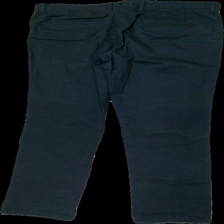
View: back
Type: Trousers
Category: Men
Brand: Esprit
Colors: Black
Material: 100% cotton
Cut: Regular
Season: All
Damage location: middle right
Damage 2 location: top right
Price range: 50-100
Recommended usage: Reuse
Description: svarta byxor, luddiga